Juan Aguilera (Chilean footballer)

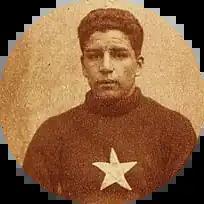
Aguilera in 1930

Juan Aguilera Araneda (23 October 1903 – 21 October 1979) was a Chilean football attacker. He played in the 1930 World Cup and in the Chilean league in Audax Italiano.